Ice hockey at the 1984 Winter Olympics

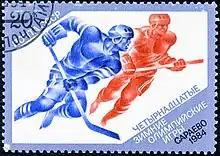

The men's ice hockey tournament at the 1984 Winter Olympics in Sarajevo, Yugoslavia, was the 15th Olympic Championship. The Soviet Union won its sixth gold medal. Games were held mostly in the arena portion of the Olympic Hall Zetra, with some played in the arena portion of the Skenderija Olympic Hall.